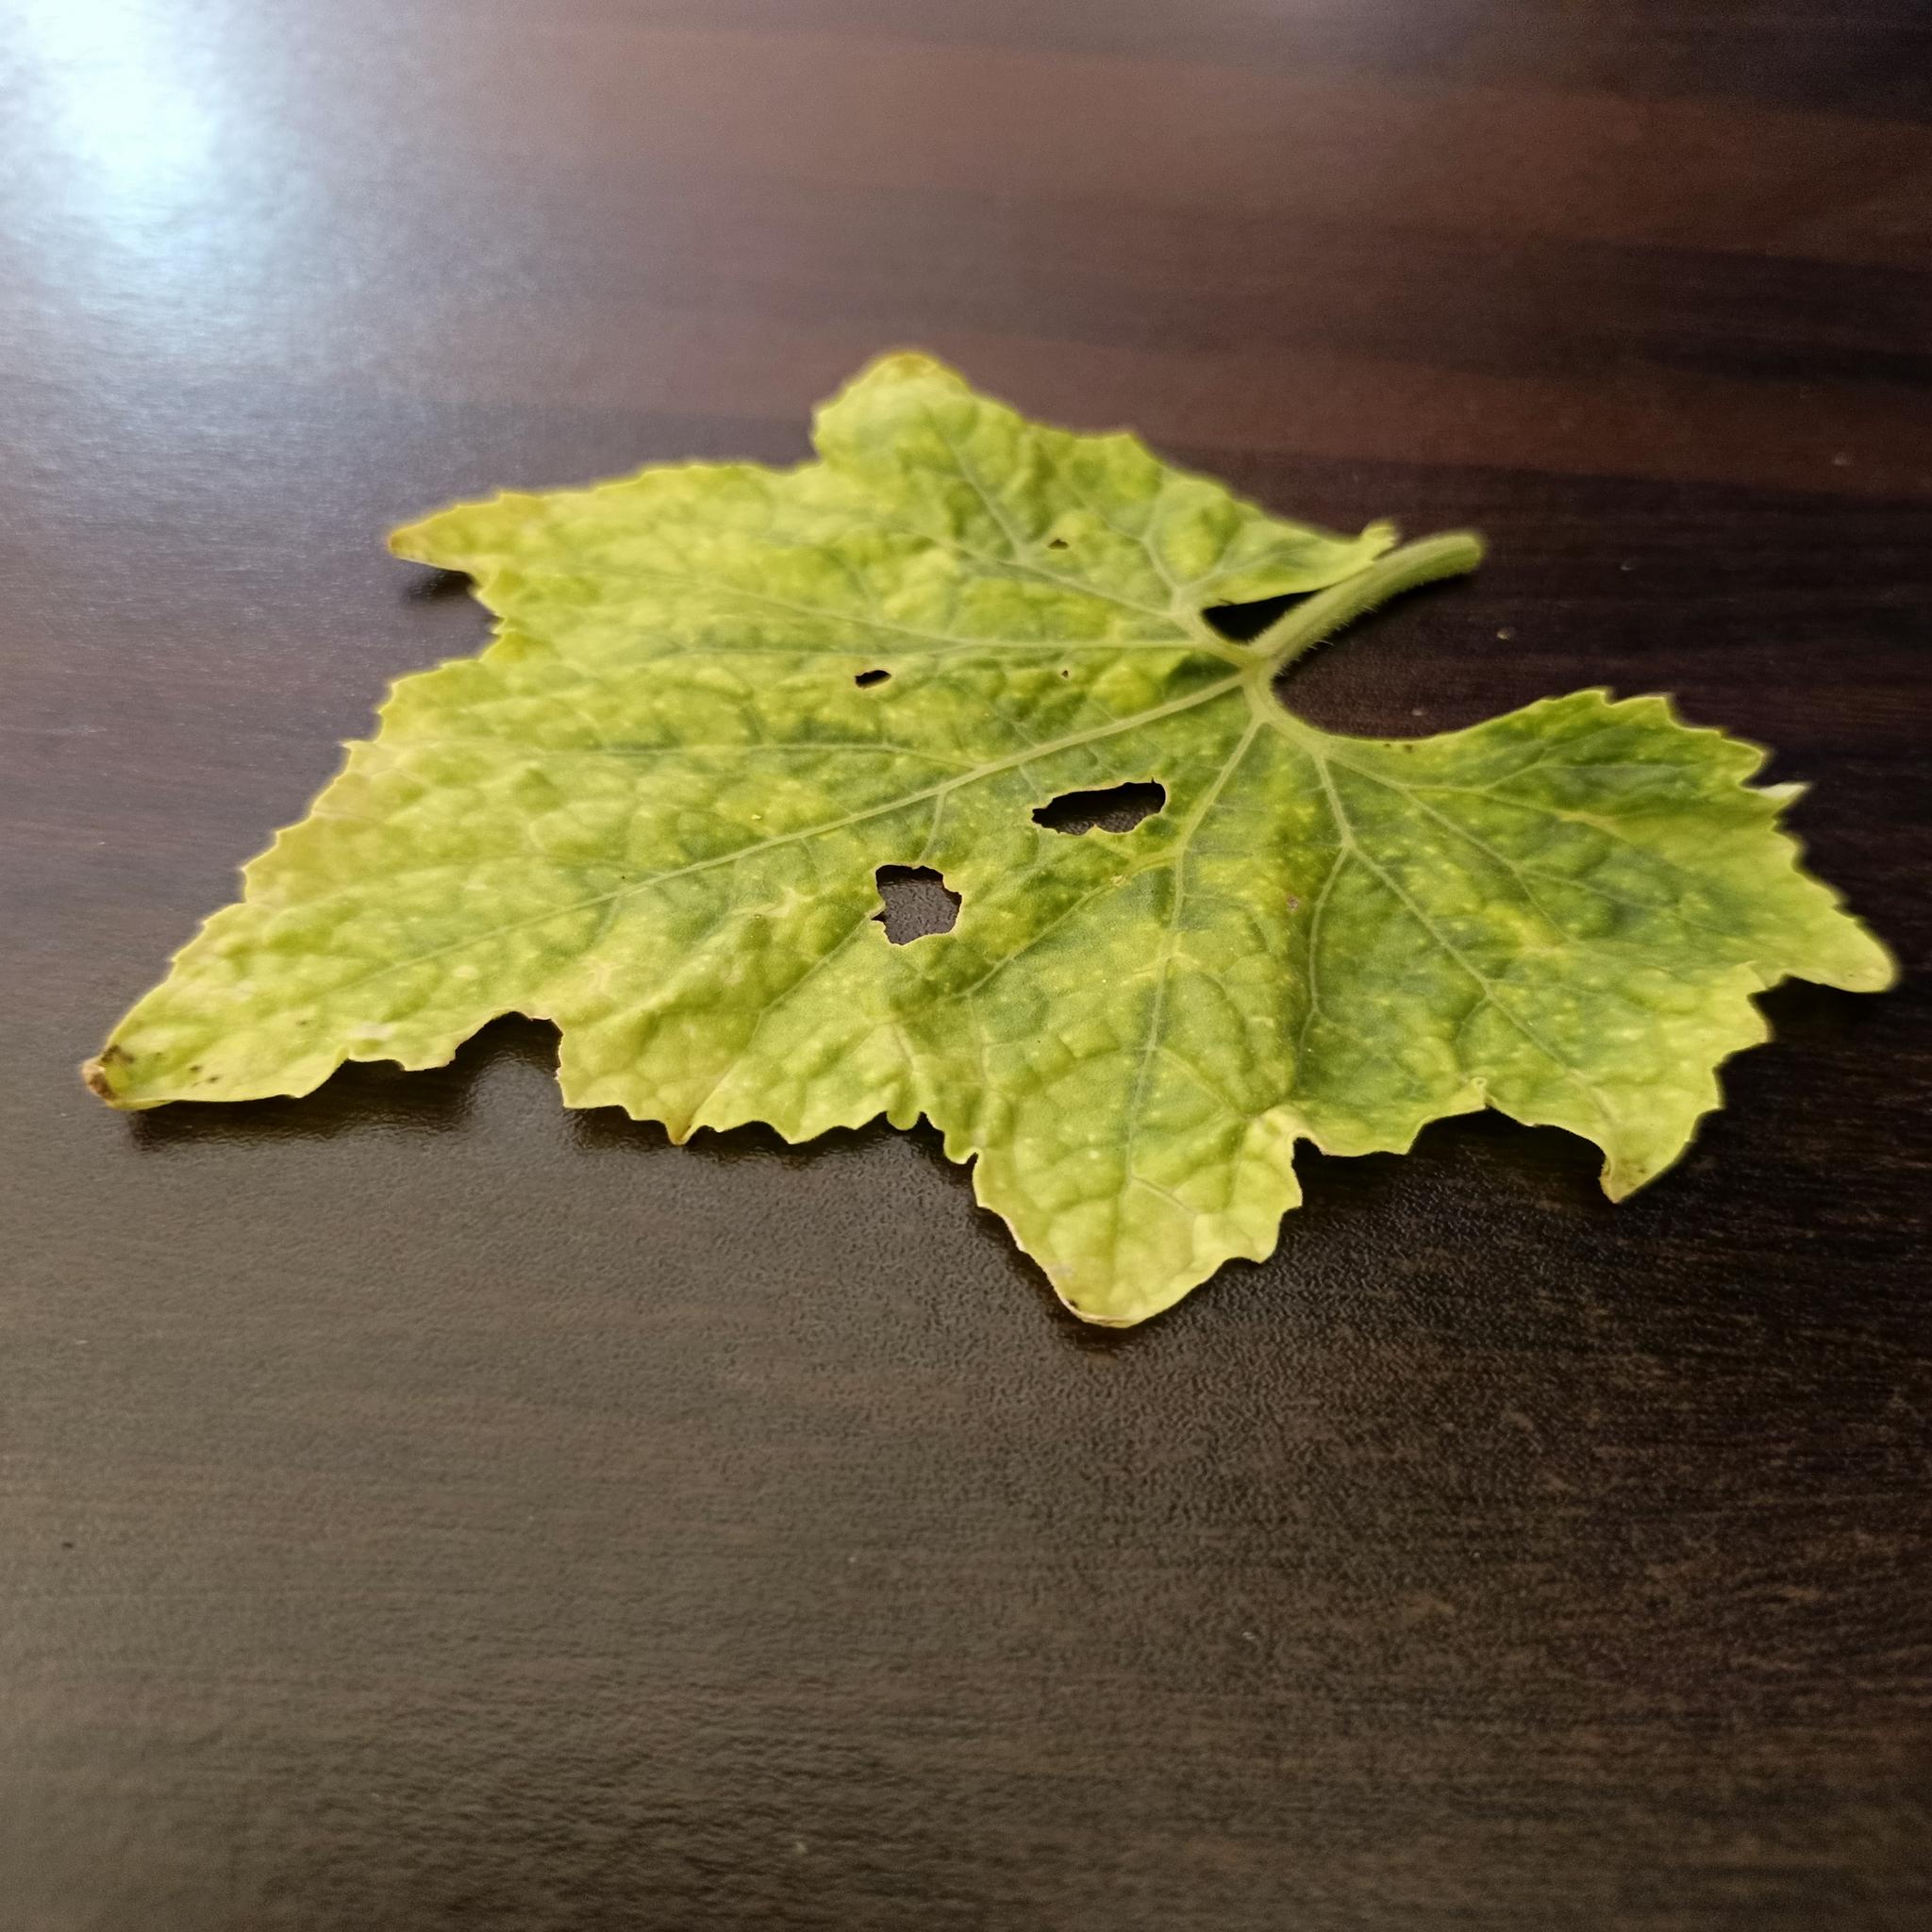
Label: Downy mildew